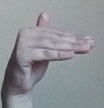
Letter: khaa